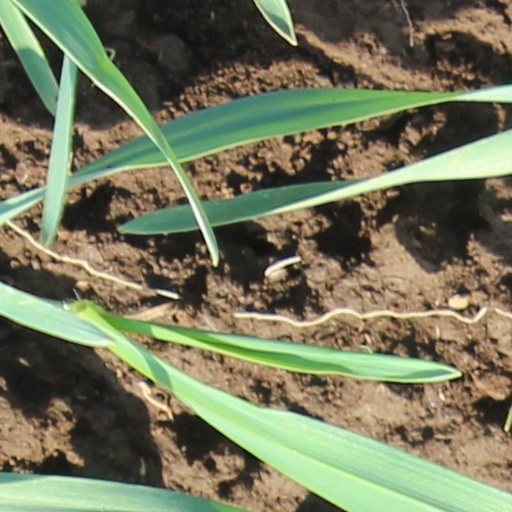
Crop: wheat